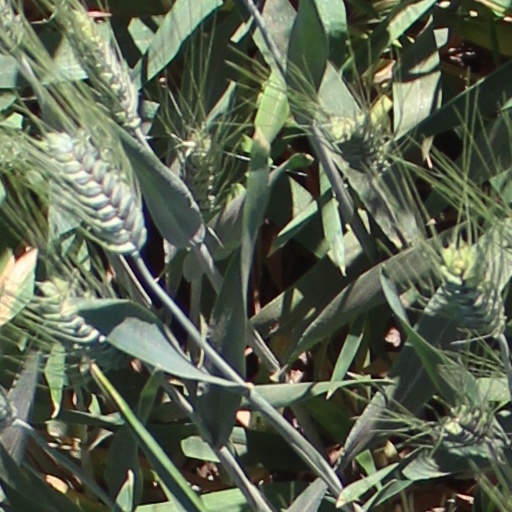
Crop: wheat